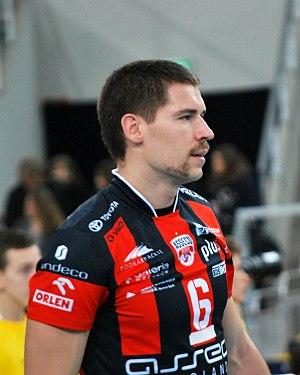
Dawid Konarski est un joueur polonais de volley-ball né le 31 août 1989 à Świecie. Il mesure 2,00 m et joue réceptionneur-attaquant. Il totalise 6 sélections en équipe de Pologne.